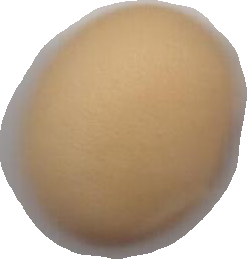
Variety: Anjasmoro